Garßen

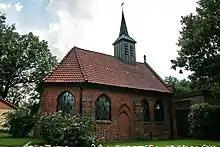
St Mark's Church dating to the middle of the 14th century

The centrepiece of the old village is St Mark's Church ("Markuskirche"), which was built in the middle of the 14th century. Next to the church is the primary school and the special needs school. In addition there is a kindergarten in Garßen and a large hypermarket as well as several small craft shops.